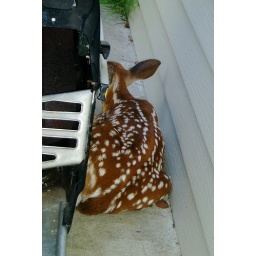
fawn up against barn wall